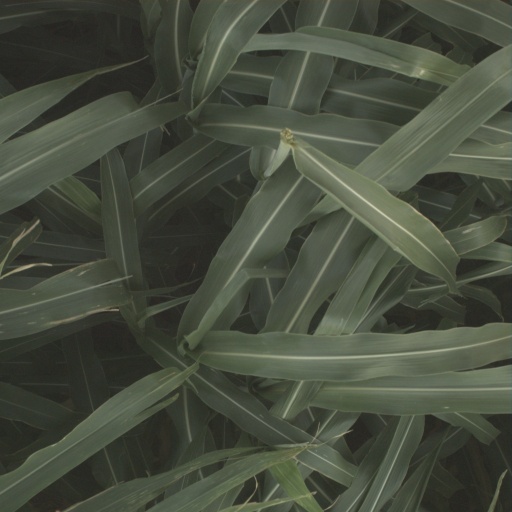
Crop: sorghum